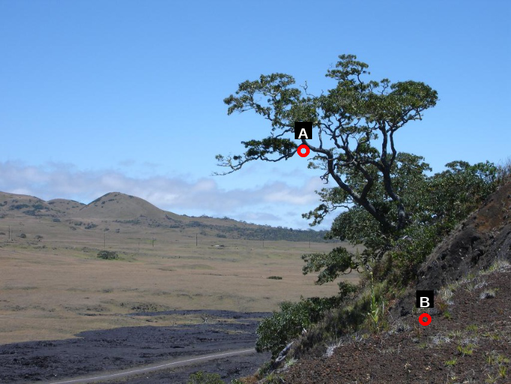
Question: Two points are circled on the image, labeled by A and B beside each circle. Which point is closer to the camera?
Select from the following choices.
(A) A is closer
(B) B is closer
Answer: B